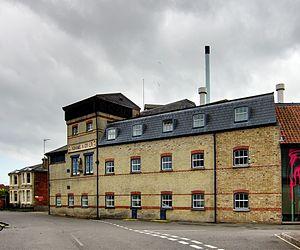
La brasserie Adnams à Southwold.